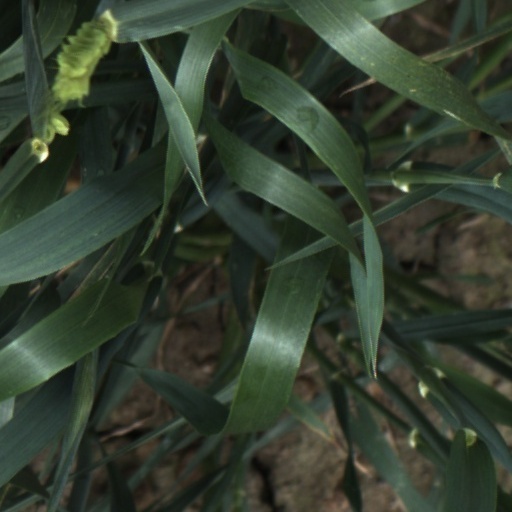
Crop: wheat